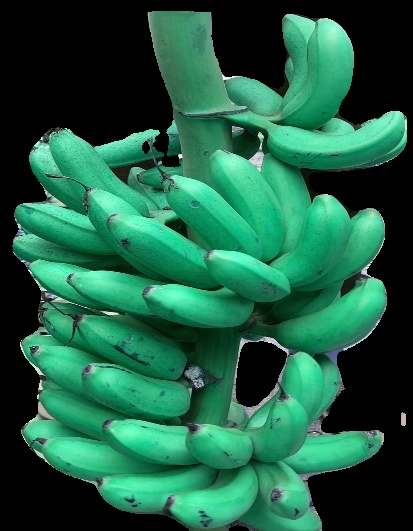
Variety: rasbale
Grade: grade1